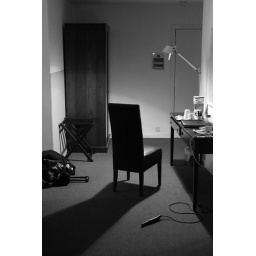
Ideally I would Photoshop out the sign below the lamp head!